August Duvier

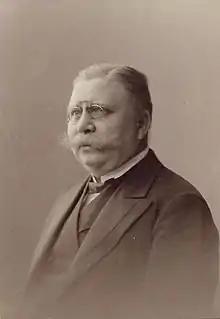
Thorvald Peter August Duvier

August Duvier (16 March 1860 – 14 January 1928) was a Danish stained glass artist and manufacturer active in Denmark in the late 19th century and early 20th century. He introduced and popularized stained glass in Denmark collaborating with artists such as Joakim Skovgaard and Thorvald Bindesbøll. He was one of the most prominent members of his profession in both his native country and the rest of Europe and might be considered a Danish equivalent to Louis Comfort Tiffany.